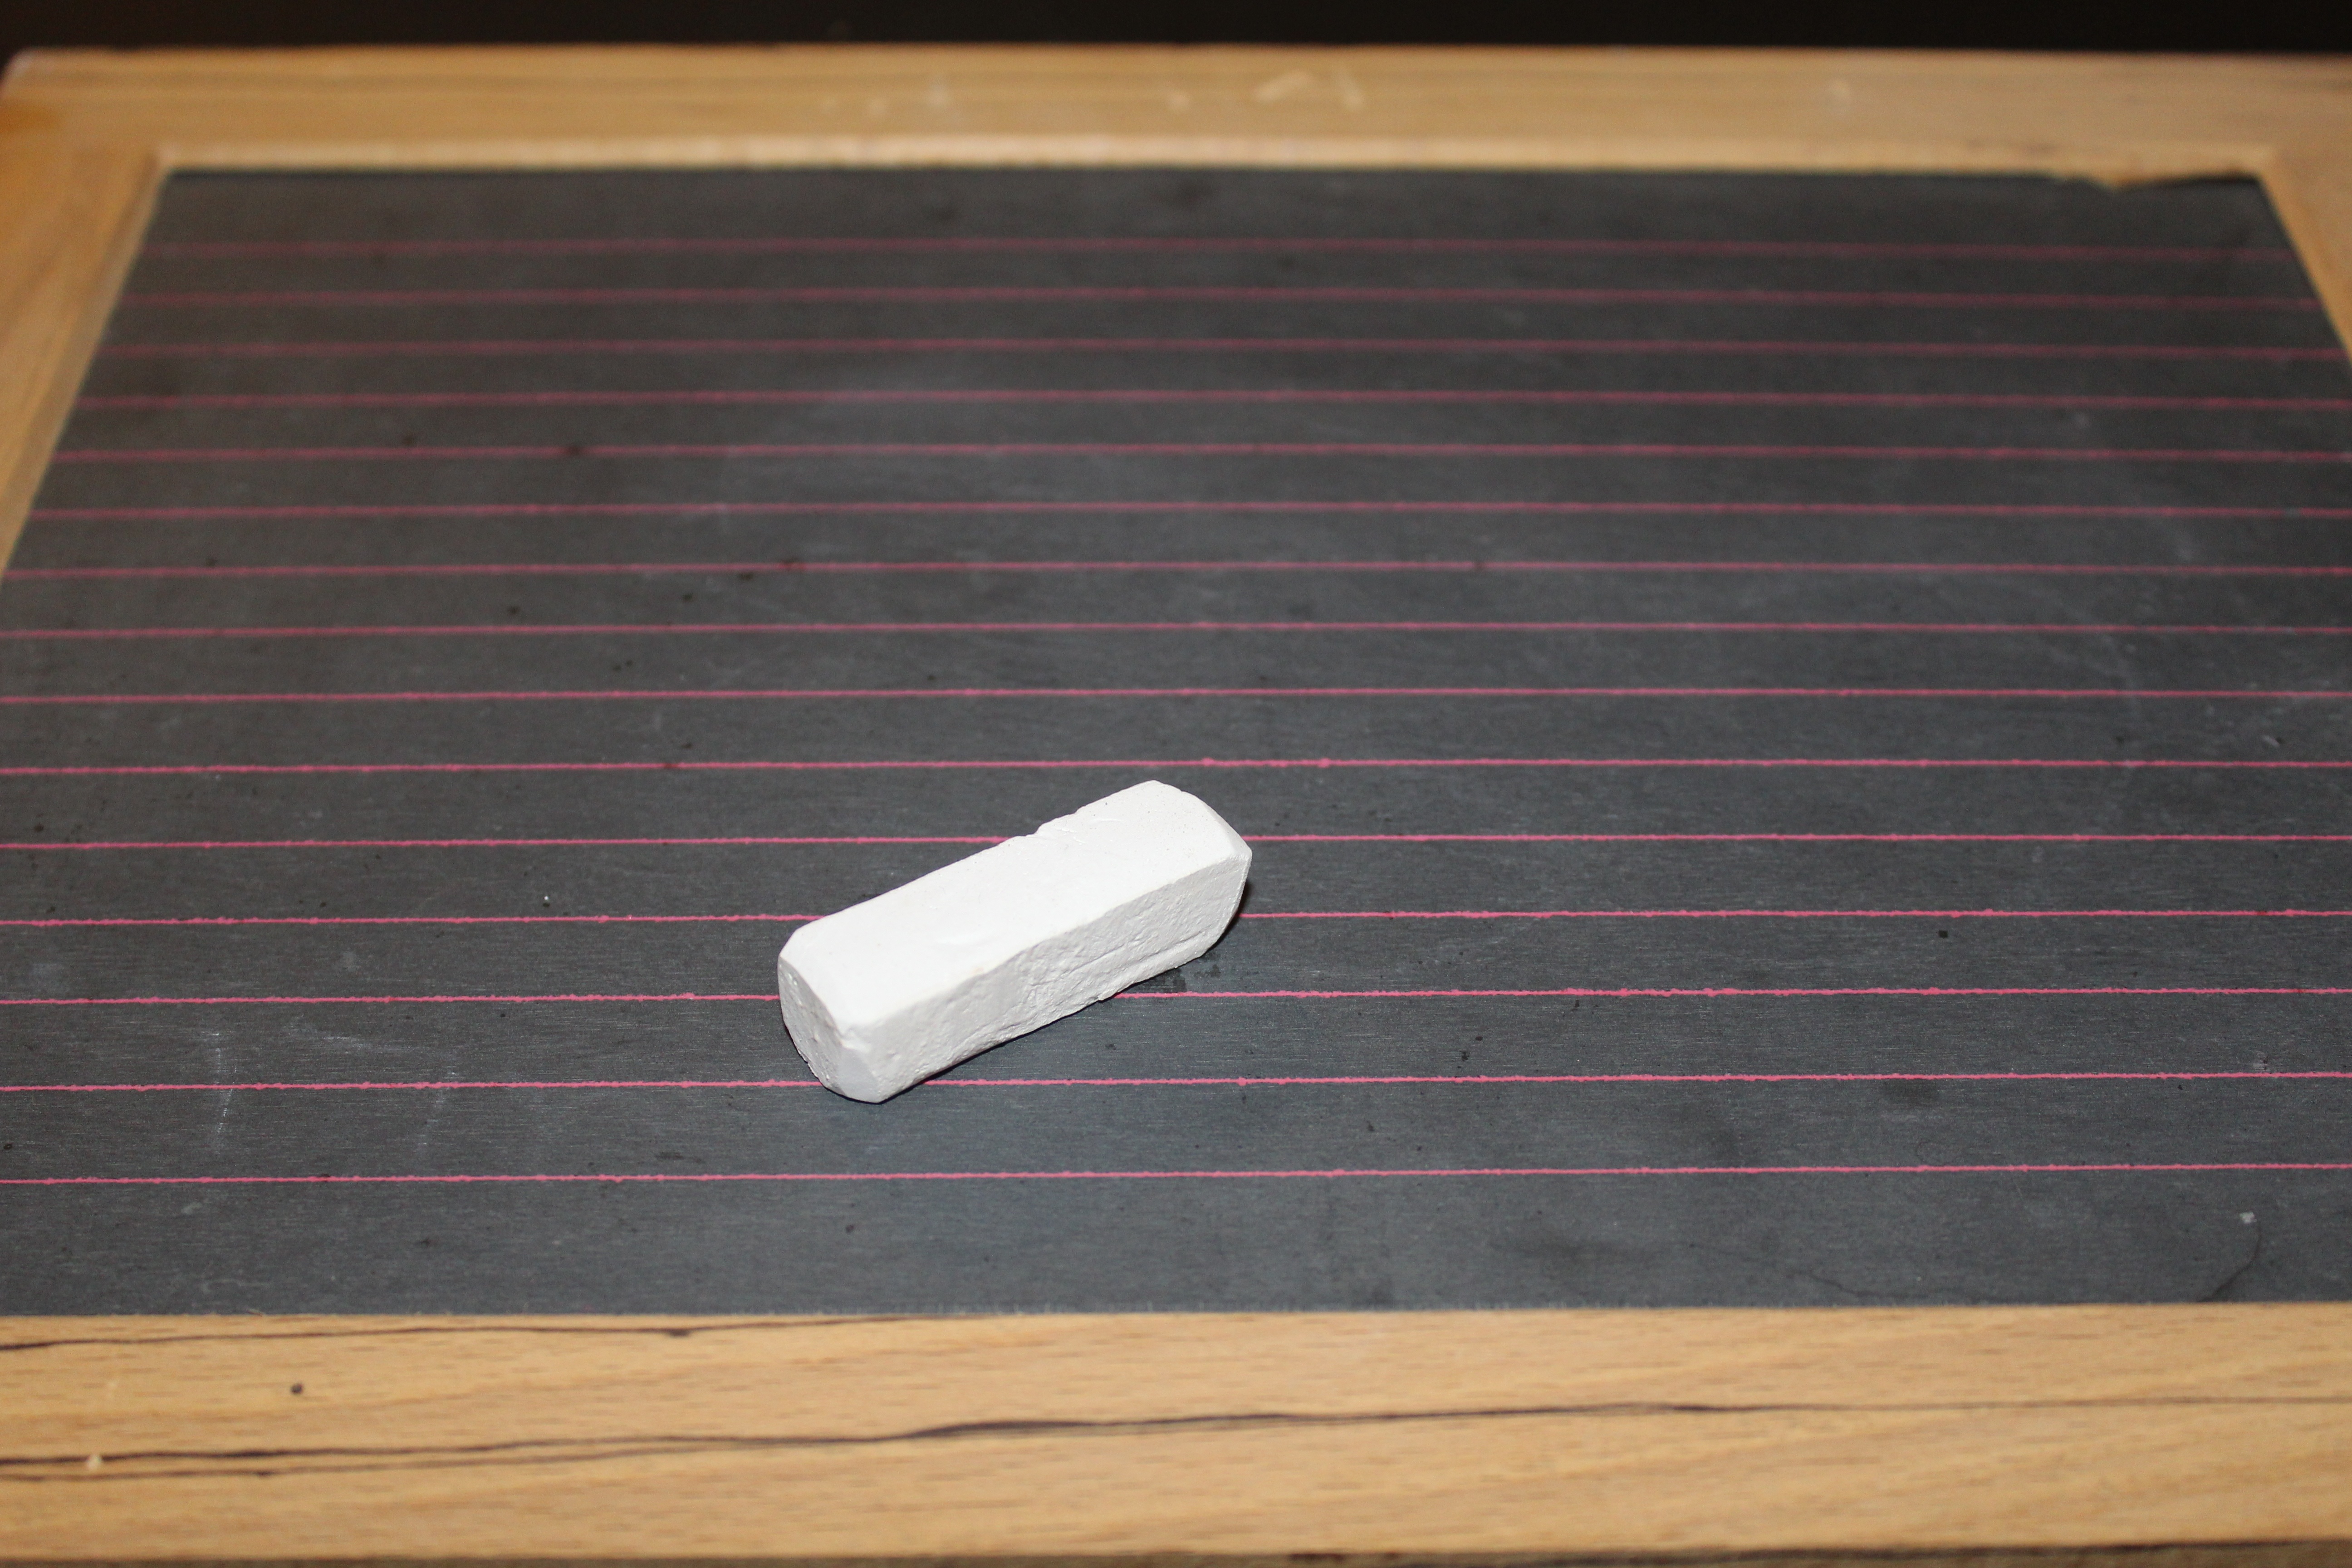
table, board, wood, floor, blackboard, paint, empty, furniture, education, chalk, students, hardwood, learn, leave, teaching, copy space, flooring, plywood, wood stain